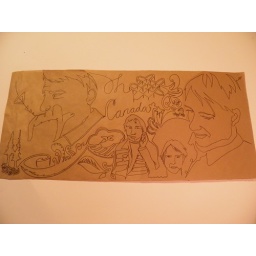
Experimenting with using a single line on brown paper bag paper.76.2cm by 34.3cm.